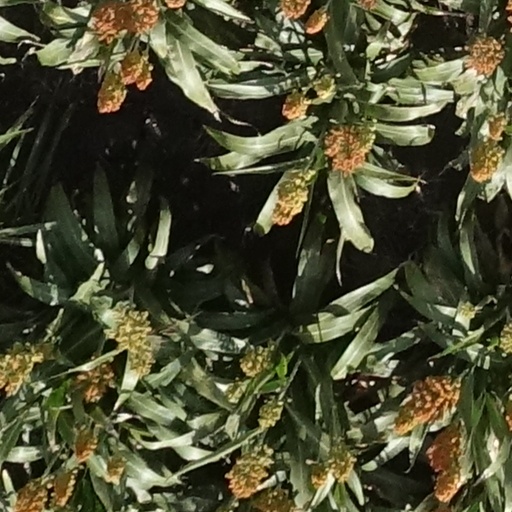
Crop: sorghum